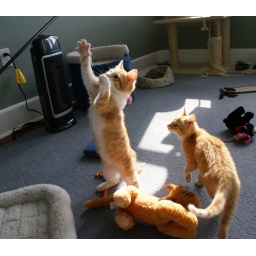
As she reached for the slot machine handle, Samba sent a prayer to the big cat in the sky.